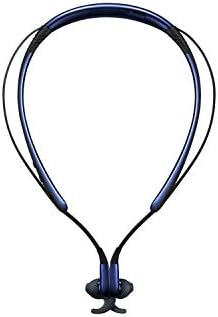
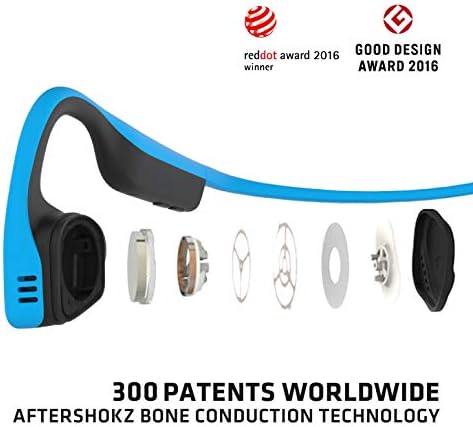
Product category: headphones
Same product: no